Psycho-Pass: Inspector Shinya Kogami

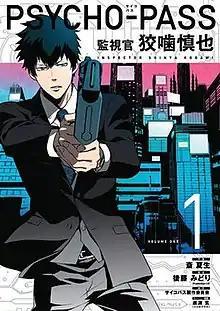
Cover of the first "tankōbon" volume, featuring Shinya Kogami

is a Japanese manga series written by Midori Gotou and illustrated by Natsuo Sai. The manga is a prequel to Production I.G's 2012 "Psycho-Pass" anime series, focusing on the younger days of Shinya Kogami, an Inspector working for Public Safety Bureau's Criminal Investigation Division in contrast to his darker characterization from the television series where he is recognized by the Sybil System as a latent criminal.